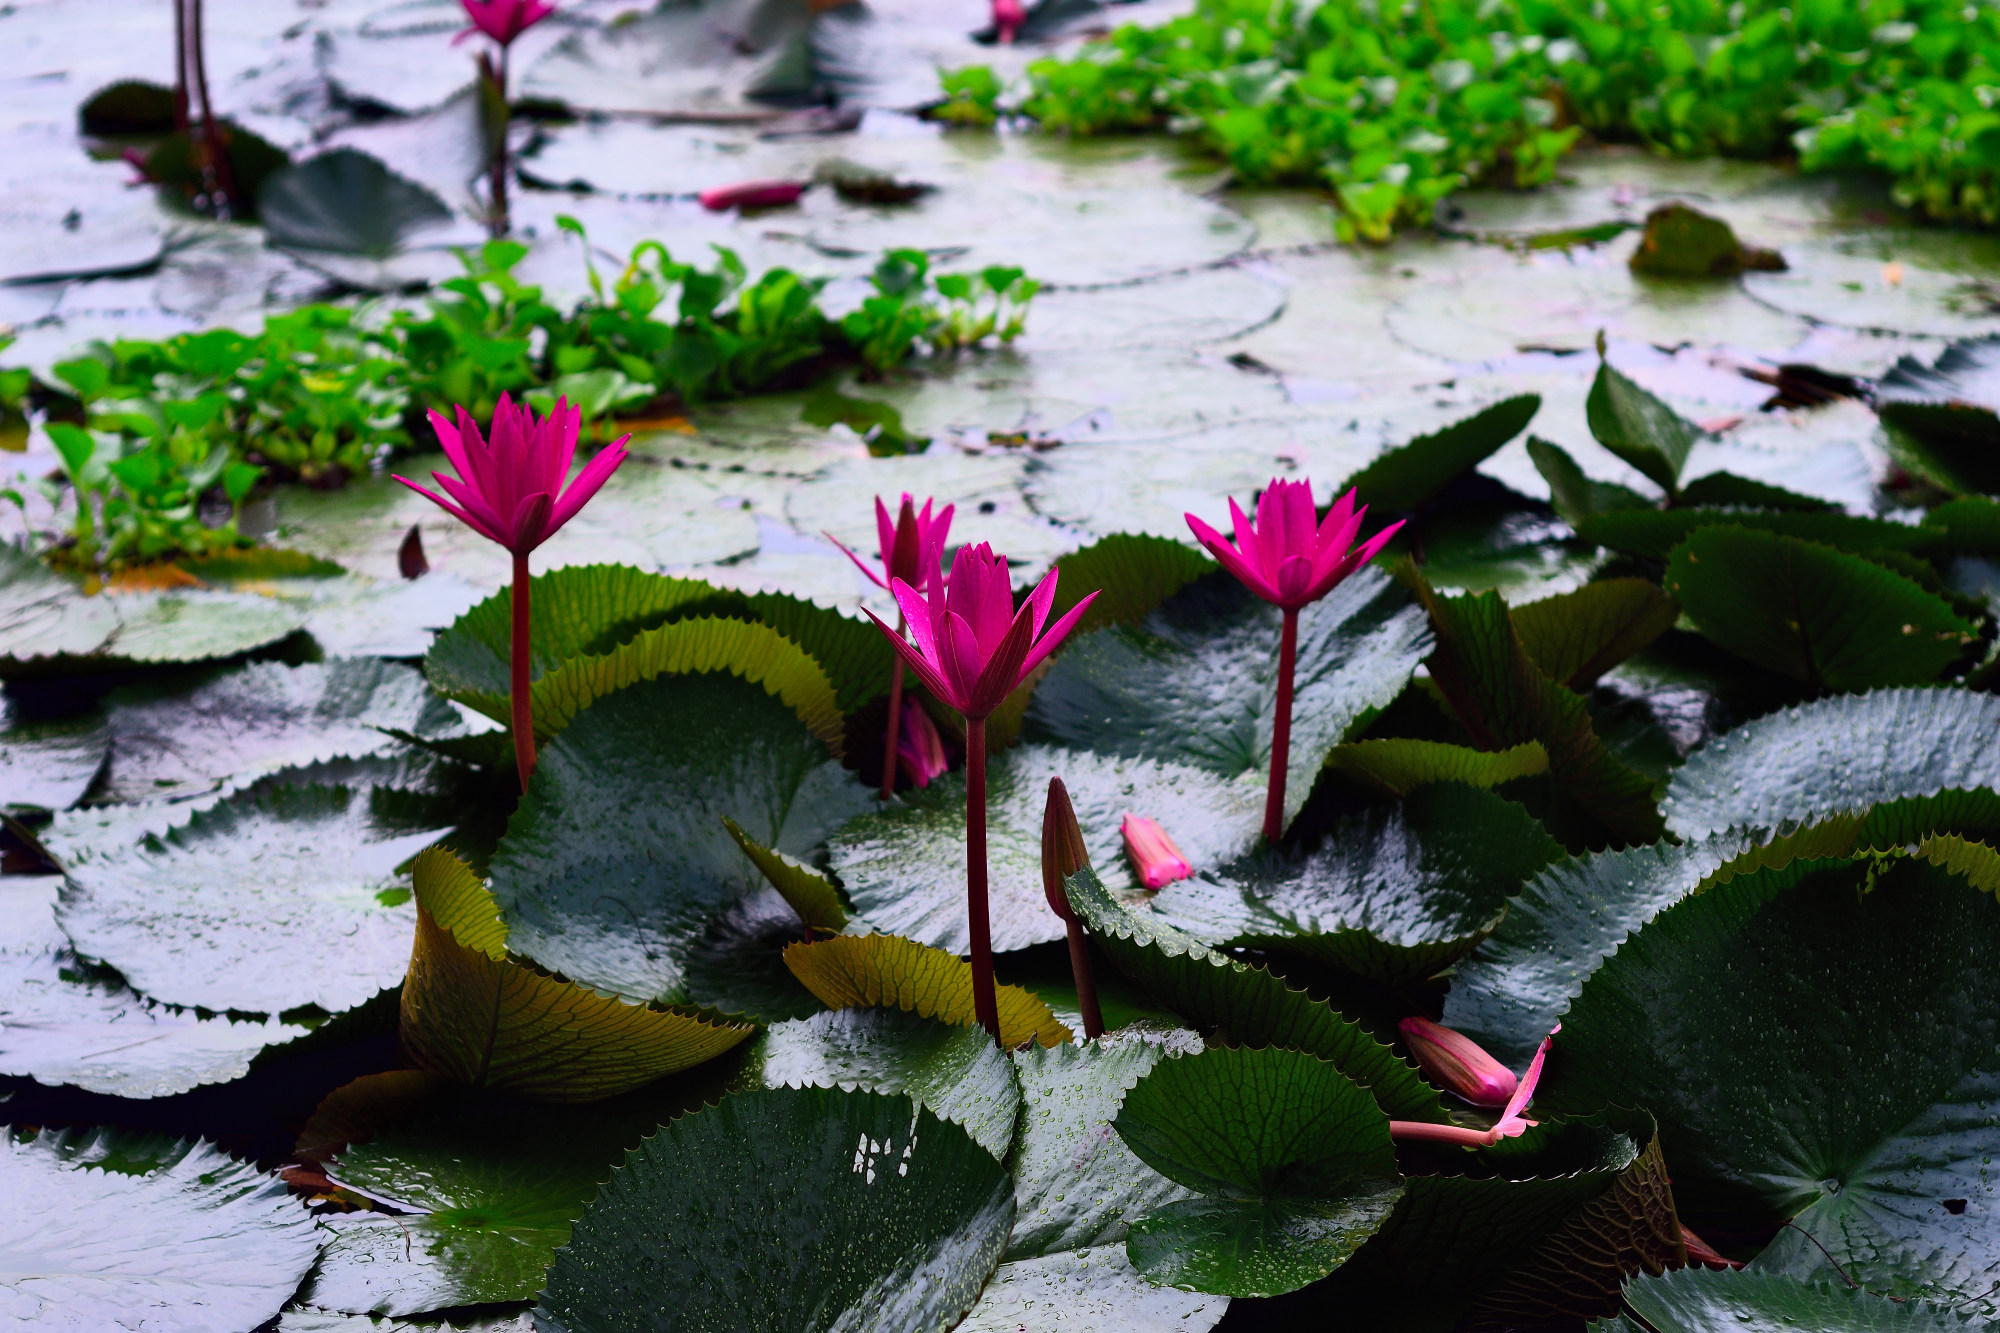
Pink Water Lily & Water Hyacinth — Khurushkul Pond, Bangladesh
Pink water lily (Nymphaea) flowers blooming amid dense water hyacinth (Eichhornia crassipes) coverage in a freshwater pond near Khurushkul, Cox's Bazar, Bangladesh. Photographed during the June 2026 monsoon season, with post-rain water droplets visible on the lily pads. Part of a 100-image GPS-tagged survey of the same pond.
Location: Khurushkul, Chattogram, Bangladesh
Captured: 2026-06-19T10:08:19+06:00